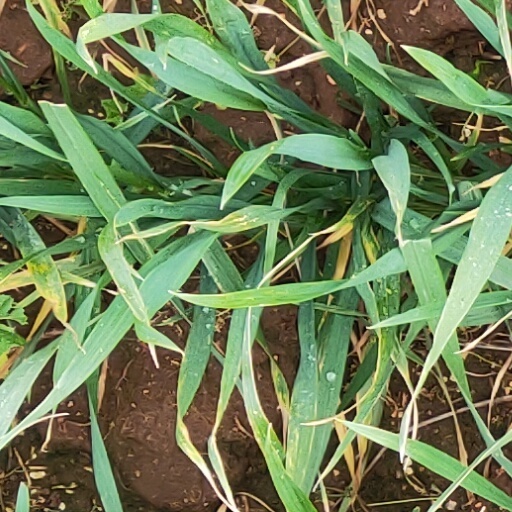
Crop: wheat